BrahMos

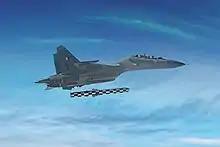
Su-30MKI with BrahMos-ER

The BrahMos-A is a modified air-launched variant of the missile with a range of 500 km which can be launched from a Sukhoi Su-30MKI as a standoff weapon. To reduce the missile's weight to 2.55 tons, many modifications were made like using a smaller booster, adding fins for airborne stability after launch, and relocating the connector. It can be released from the height of 500 to 14,000 metres (1,640 to 46,000 ft). After release, the missile free falls for 100–150 metres, then goes into a cruise phase at 14,000 metres and finally the terminal phase at 15 metres. BrahMos Aerospace planned to deliver the missile to the IAF in 2015, where it is expected to arm at least three squadrons. A Su-30MKI is able to only carry one BrahMos missile.